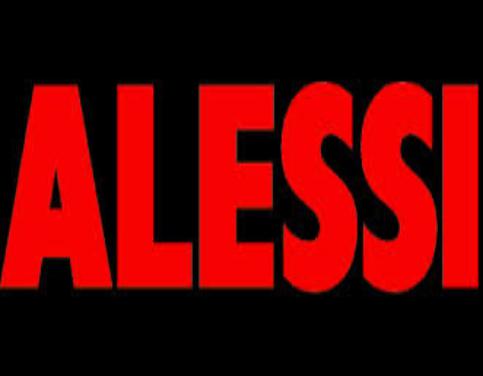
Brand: alessi
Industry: Necessities